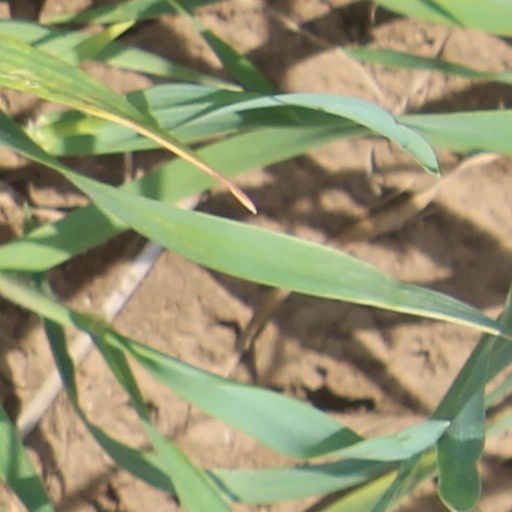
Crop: wheat